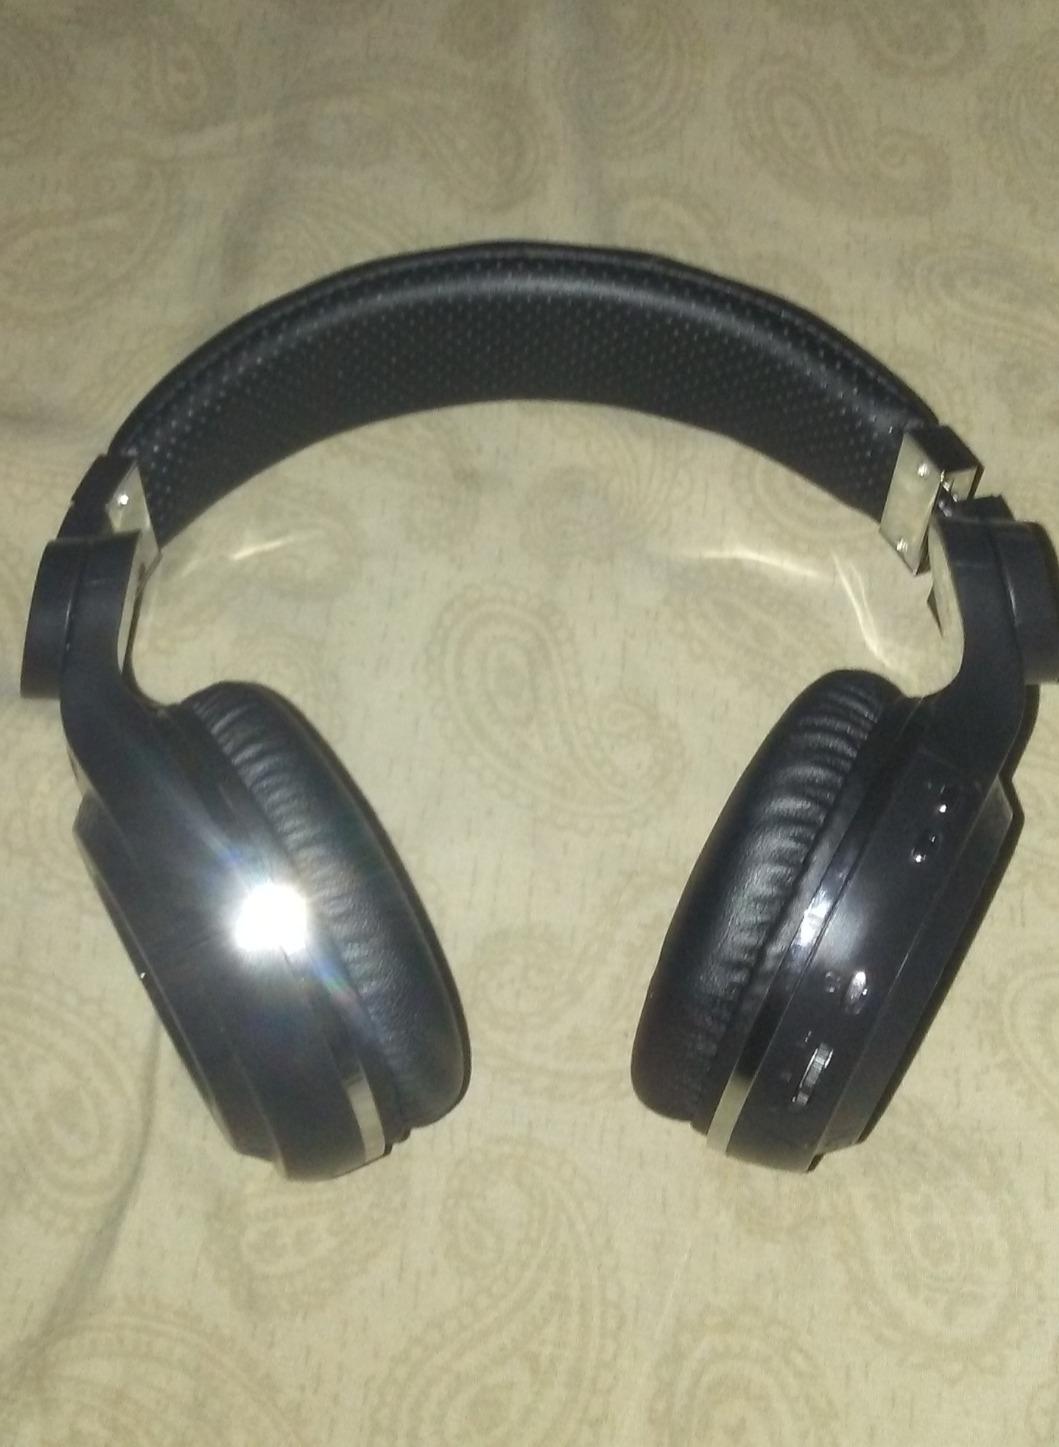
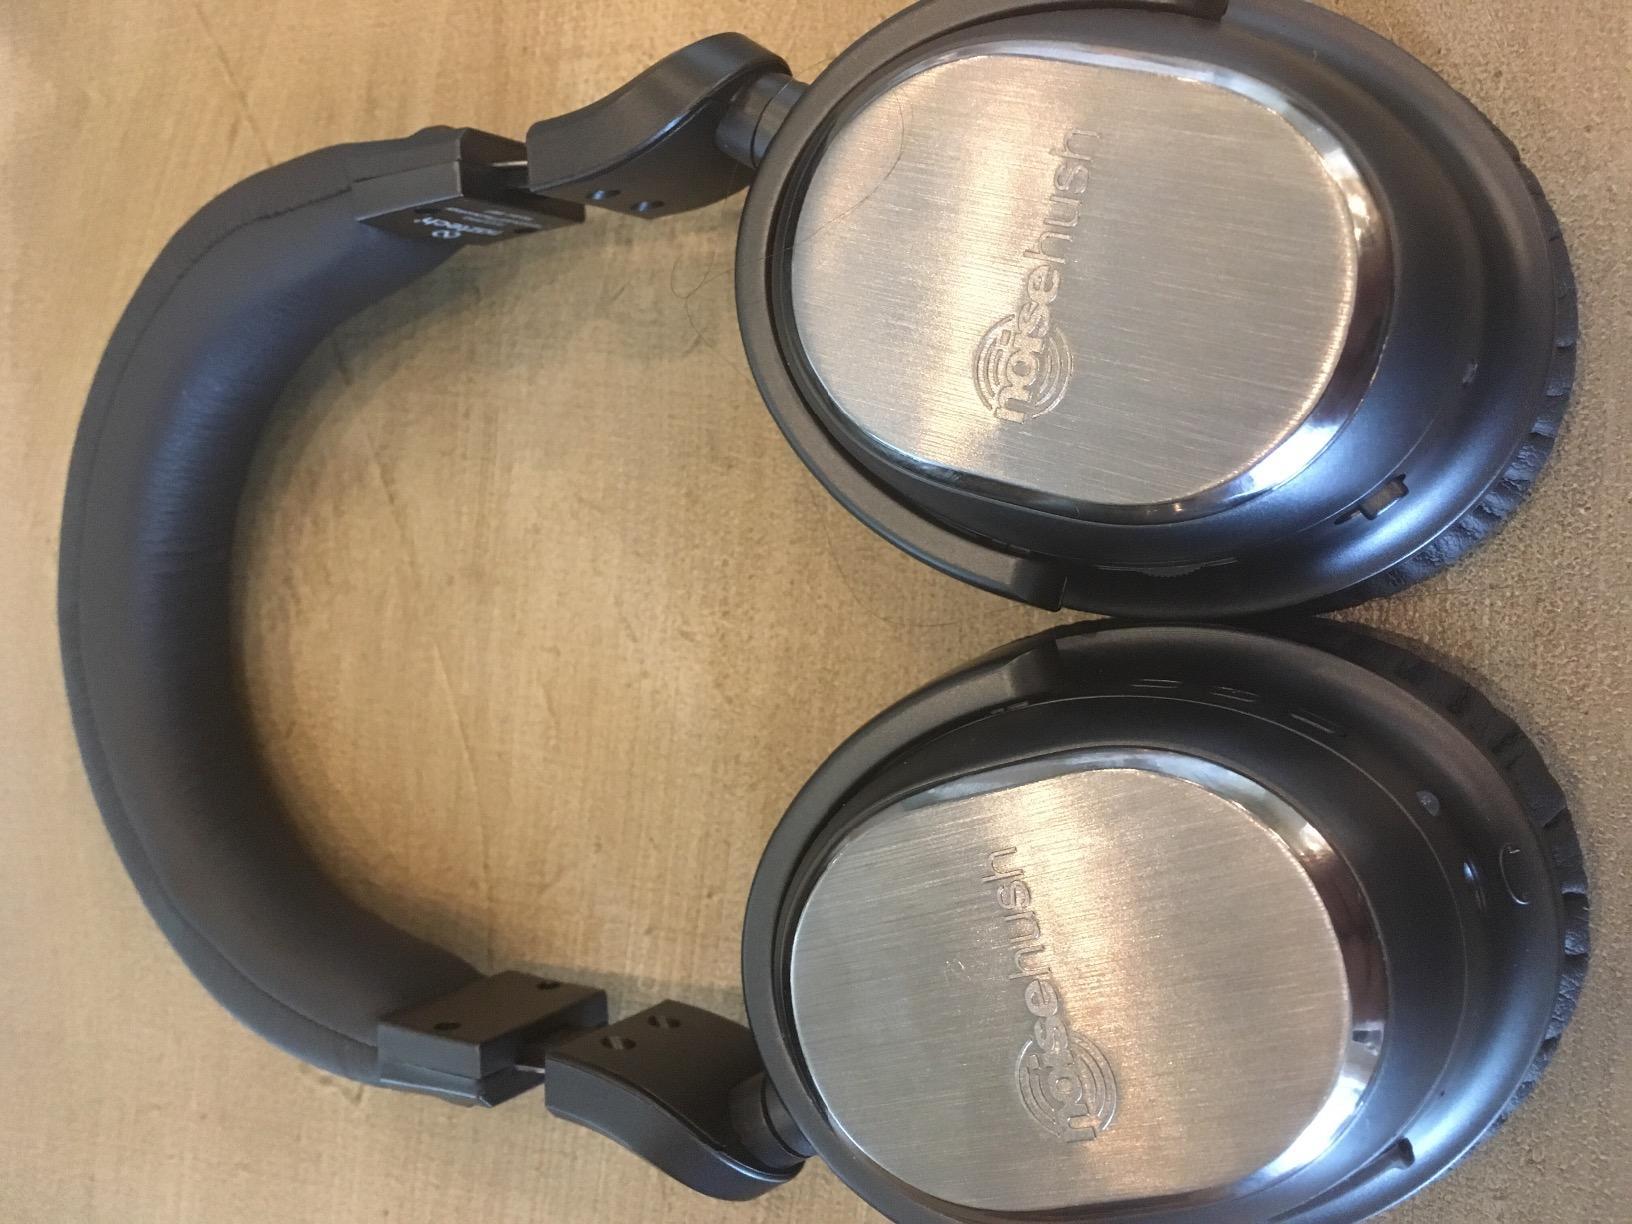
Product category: headphones
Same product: no